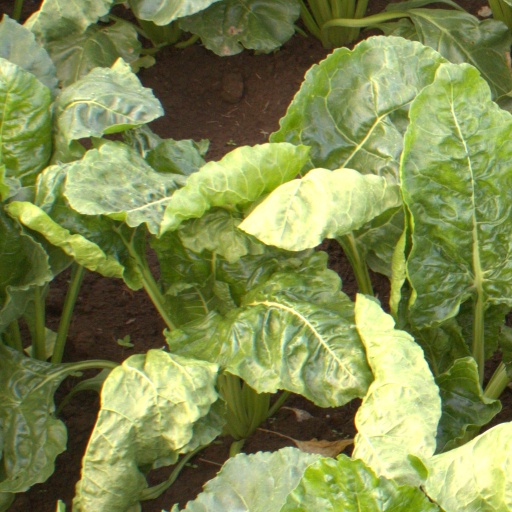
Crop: sugar beet